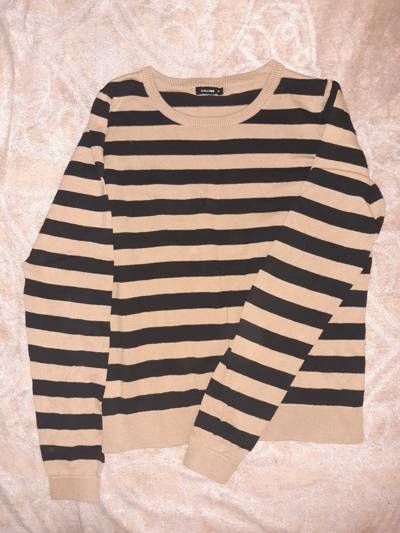
Waste category: clothes